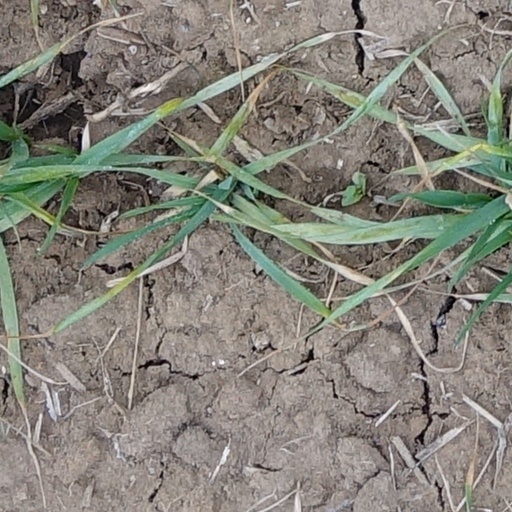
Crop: wheat